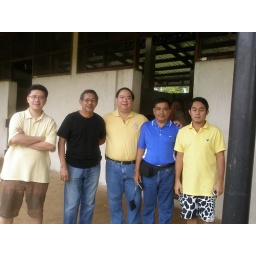
With Tirso Montesclaros (in black shirt), Dr. Causing, Aaron Delaon and Roming Segura at the horse stable in Bukidnon.